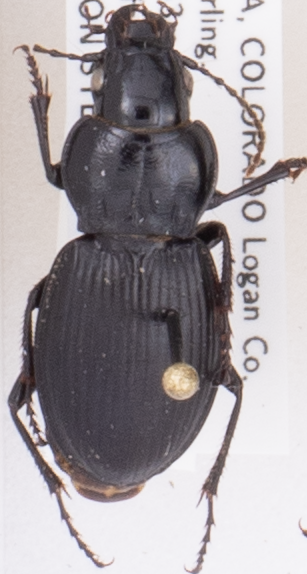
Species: Cyclotrachelus torvus
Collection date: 2019-07-24
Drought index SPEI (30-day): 0.63
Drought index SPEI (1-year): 1.01
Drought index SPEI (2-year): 0.8